Long Walk of the Navajo

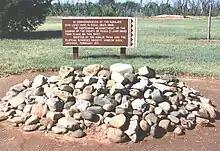
Marker where the Treaty of June 1, 1868, was signed

The Treaty of Bosque Redondo between the United States and many of the Navajo leaders was concluded at Fort Sumner on June 1, 1868. Some of the provisions included establishing a reservation, restrictions on raiding, a resident Indian Agent and agency, compulsory education for children, the supply of seeds, agricultural implements and other provisions, rights of the Navajos to be protected, establishment of railroads and forts, compensation to tribal members, and arrangements for the return of Navajos to the reservation established by the treaty. The Navajo agreed for ten years to send their children to school and the U.S. government agreed to establish schools with teachers for every thirty Navajo children. The U.S. government also promised for ten years to give to the Navajos annually: clothing, goods, and other raw materials, not exceeding the value of five dollars per person, that the Navajos could not manufacture for themselves.